Euronext Amsterdam

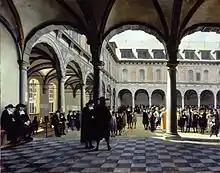
Courtyard of the Amsterdam Stock Exchange, circa 1670

The rapid development of the Amsterdam Stock exchange in the mid 17th century led to the formation of trading clubs around the city. Traders met frequently, often in a local coffee shop or inns to discuss financial transactions. Thus, "Sub-markets" emerged, in which traders had access to peer knowledge and a community of reputable traders.